Daniel Ricciardo

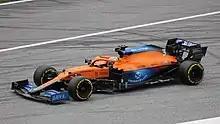
Ricciardo at the 2021 Austrian Grand Prix

Ricciardo had a new teammate for the 2020 season, with Hülkenberg being replaced by Esteban Ocon. Ricciardo started the season with a retirement at the 2020 Austrian Grand Prix after his Renault R.S.20 overheated on lap 16. After qualifying ninth for the , Ricciardo was running in sixth place with two laps remaining, but was overtaken by Lance Stroll and Lando Norris. In a close battle towards the end, he finished the race in eighth. Ricciardo qualified eleventh at the and finished the race in eighth place.